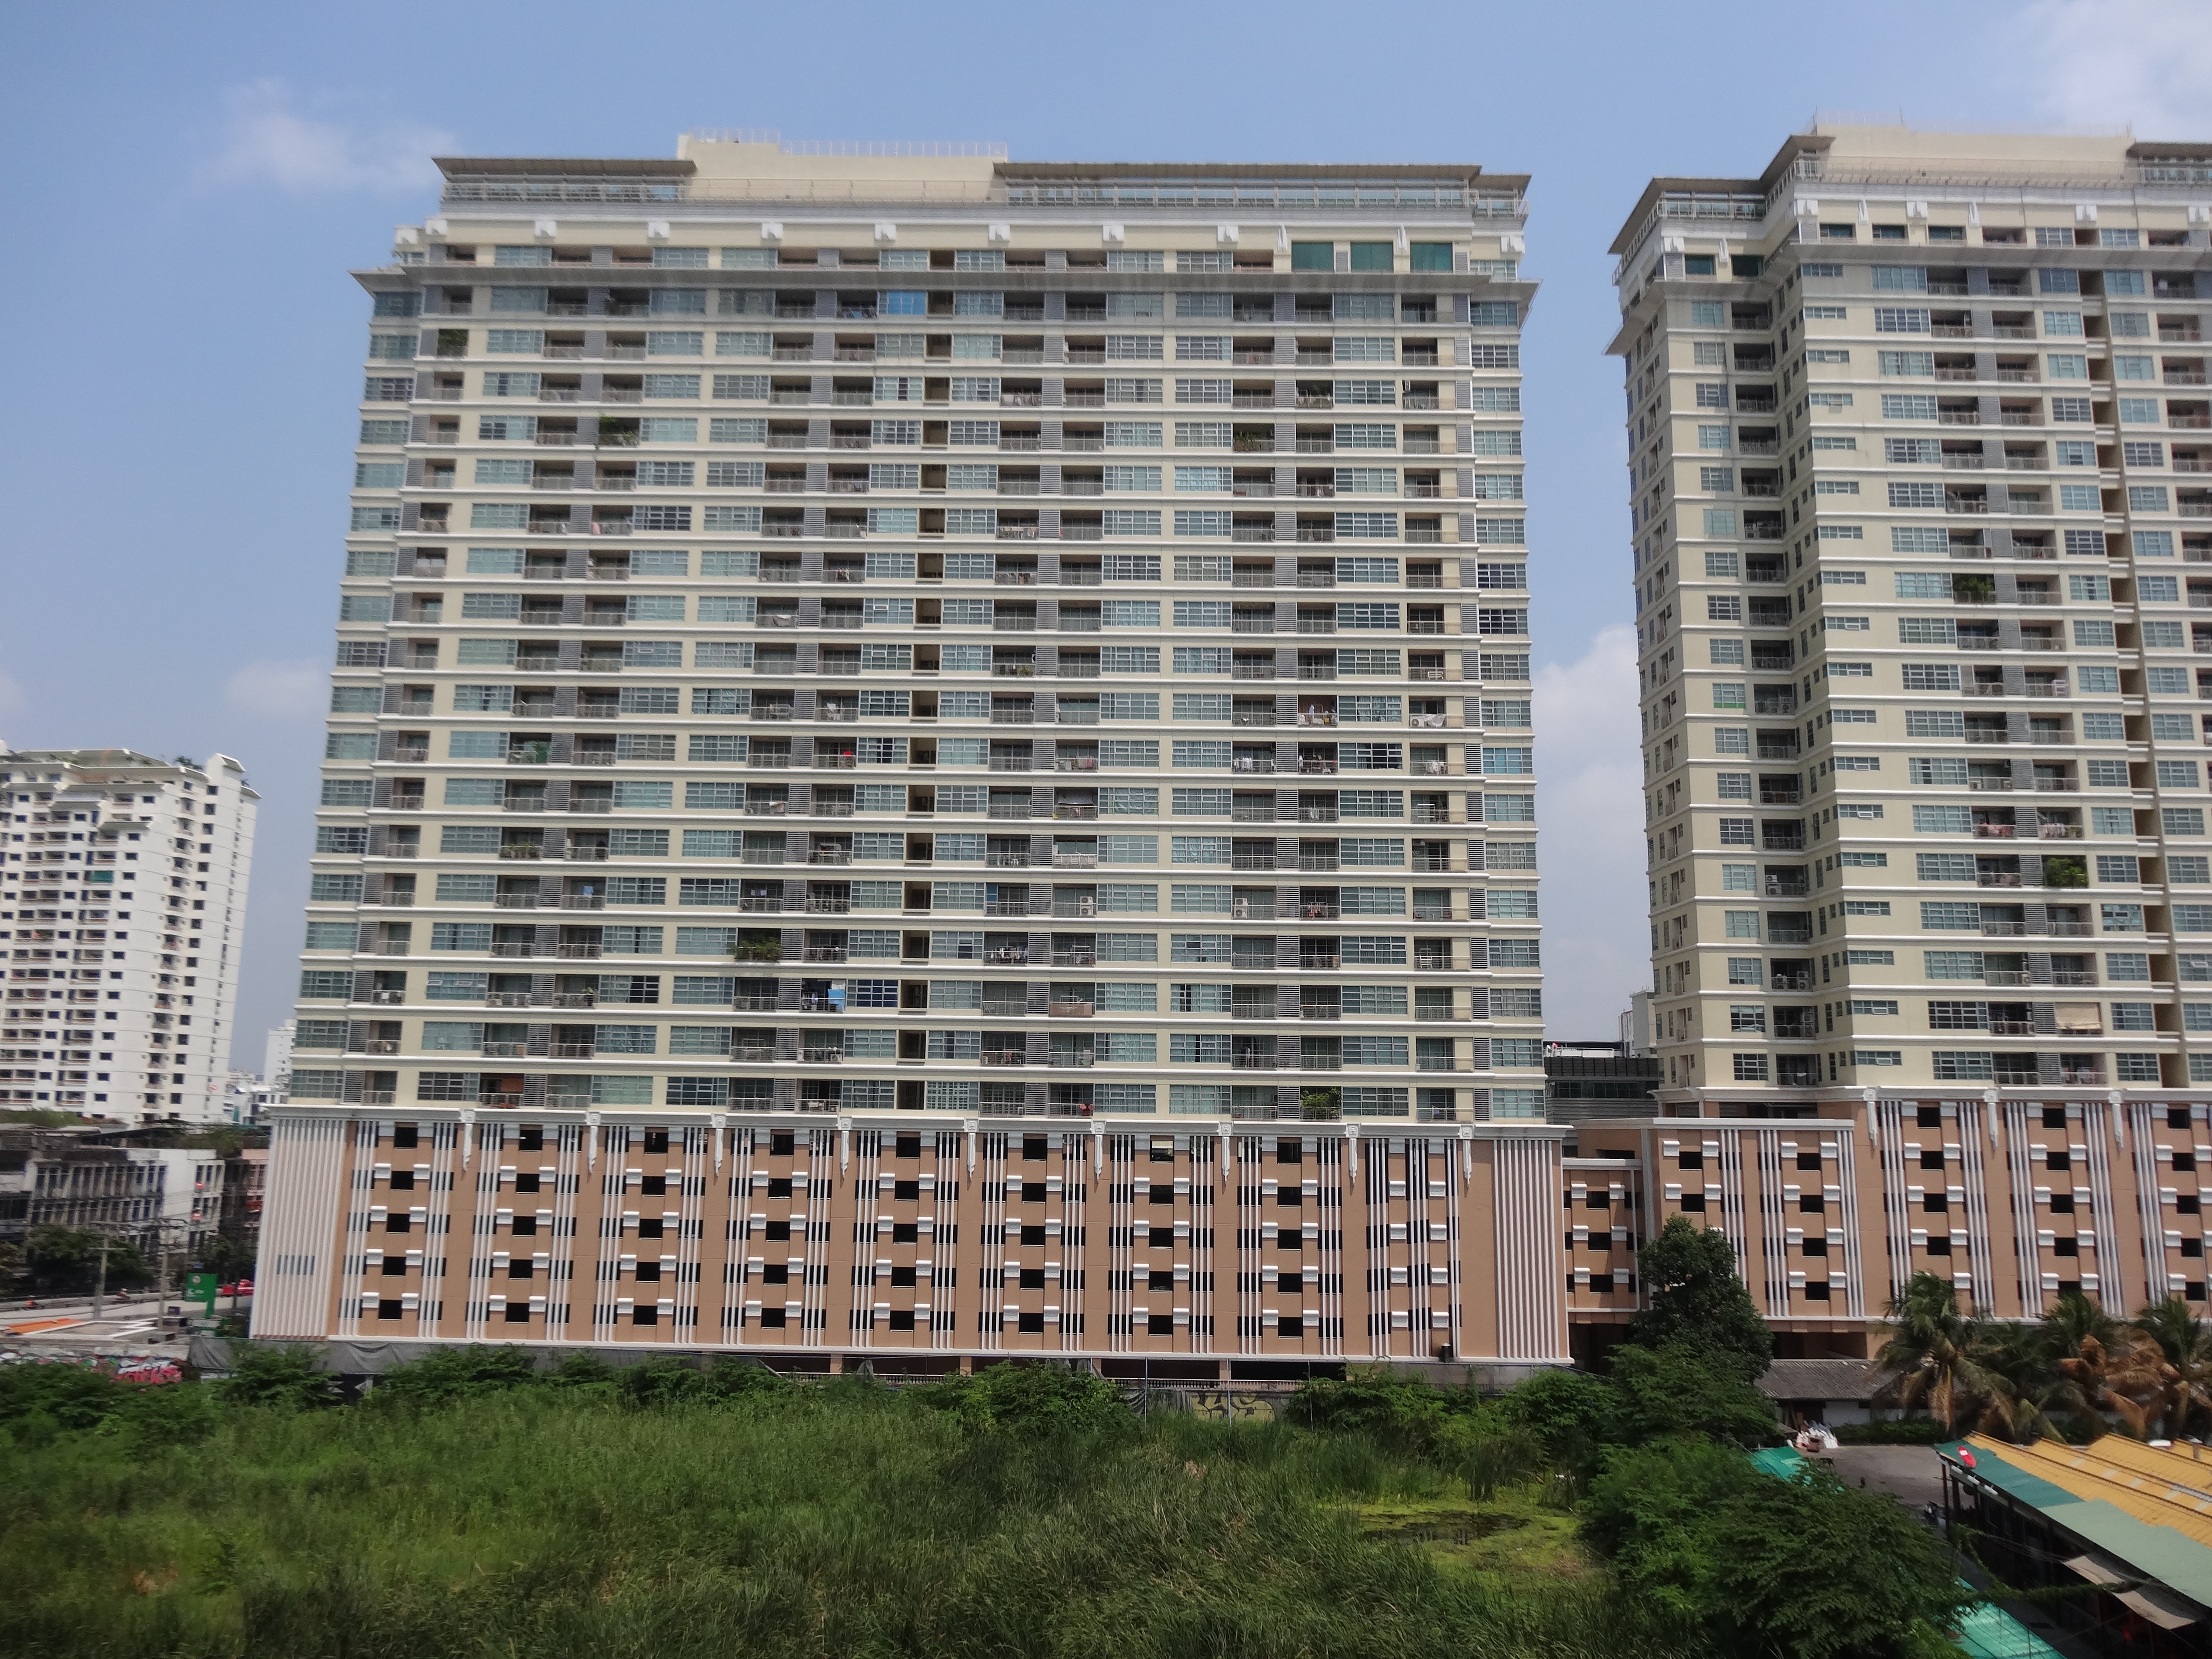
architecture, sky, building, skyscraper, downtown, facade, property, apartment, tower block, commercial building, condominium, neighbourhood, real estate, residential area, metropolitan area, mixed use